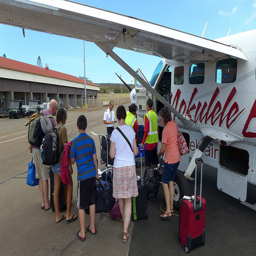
there are many people with luggage waiting to board a plane
A group of people with luggage boarding a plane.
People stand in line preparing to board an airplane.
Many people are off the plane and trying to get their luggage.
A group of tourists stand outside of a plane.